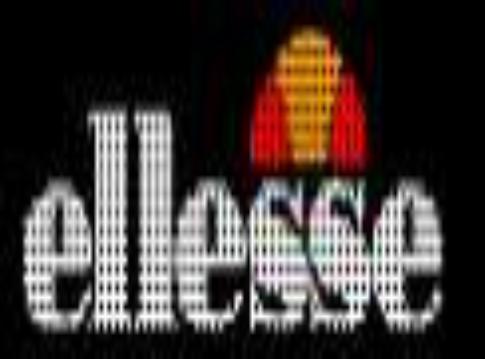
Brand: Ellesse
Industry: Clothes